Mario Kart 8

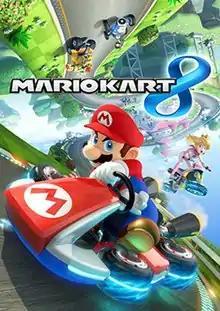
Wii U cover art

is a 2014 kart racing game developed and published by Nintendo for the Wii U. It retains the gameplay of previous "Mario Kart" games, with players controlling a "Mario" character in races around tracks. Tracks are themed around locales from the "Super Mario" series populated with power-ups that help players gain advantages in races. Different difficulties are selectable prior to a race; harder difficulties make gameplay faster. In the new anti-gravity sequences, players drive on walls and ceilings. "Mario Kart 8" contains a variety of single-player and local and online multiplayer game modes, including Grand Prix racing and arena-based battle modes.